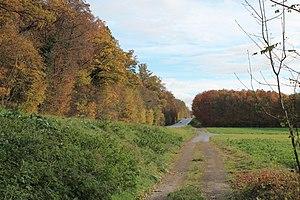
Vue sur la forêt de Monsau depuis la route D 421, Saverne-Dettwiller
La Faisanderie désigne une forêt et sa maison forestière, un ancien parc intégralement entouré d'un mur, un domaine de chasse et d’élevage de faisans et aujourd’hui une zone d’activités situés sur les territoires communaux de Saverne, Monswiller et Steinbourg. Dans le prolongement du « petit parc » du château de Rohan, ancienne résidence des princes-évêques de Strasbourg, le « grand parc » fut converti en faisanderie au XVIIIᵉ siècle par Armand-Gaston-Maximilien de Rohan. Avec la réalisation du grand chemin de Steinbourg, la plus grande partie de la forêt au sud du chemin sera dénommée « grand parquet » et prendra le nom de Faisanderie jusqu’à aujourd’hui. Le « petit parquet » au nord du chemin comporte une grande pièce d’eau appelée « le Canal » qui s’étendait du château épiscopal jusqu'à Steinbourg, intégré aujourd’hui dans le canal de la Marne au Rhin.